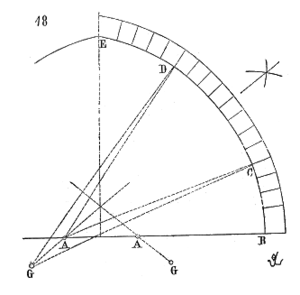
Le tailleur de pierre est un professionnel du bâtiment, artisan ou compagnon, qui réalise des éléments architecturaux en pierre de taille : murs, arcs, linteaux, plate-bande, voûtes, piliers, colonnes, frontons, corniches, balustrades, cheminées, escaliers, etc. Son domaine professionnel est la taille de pierre.